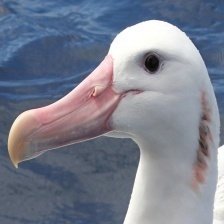
Species: ALBATROSS
Scientific name: DIOMEDEIDAE